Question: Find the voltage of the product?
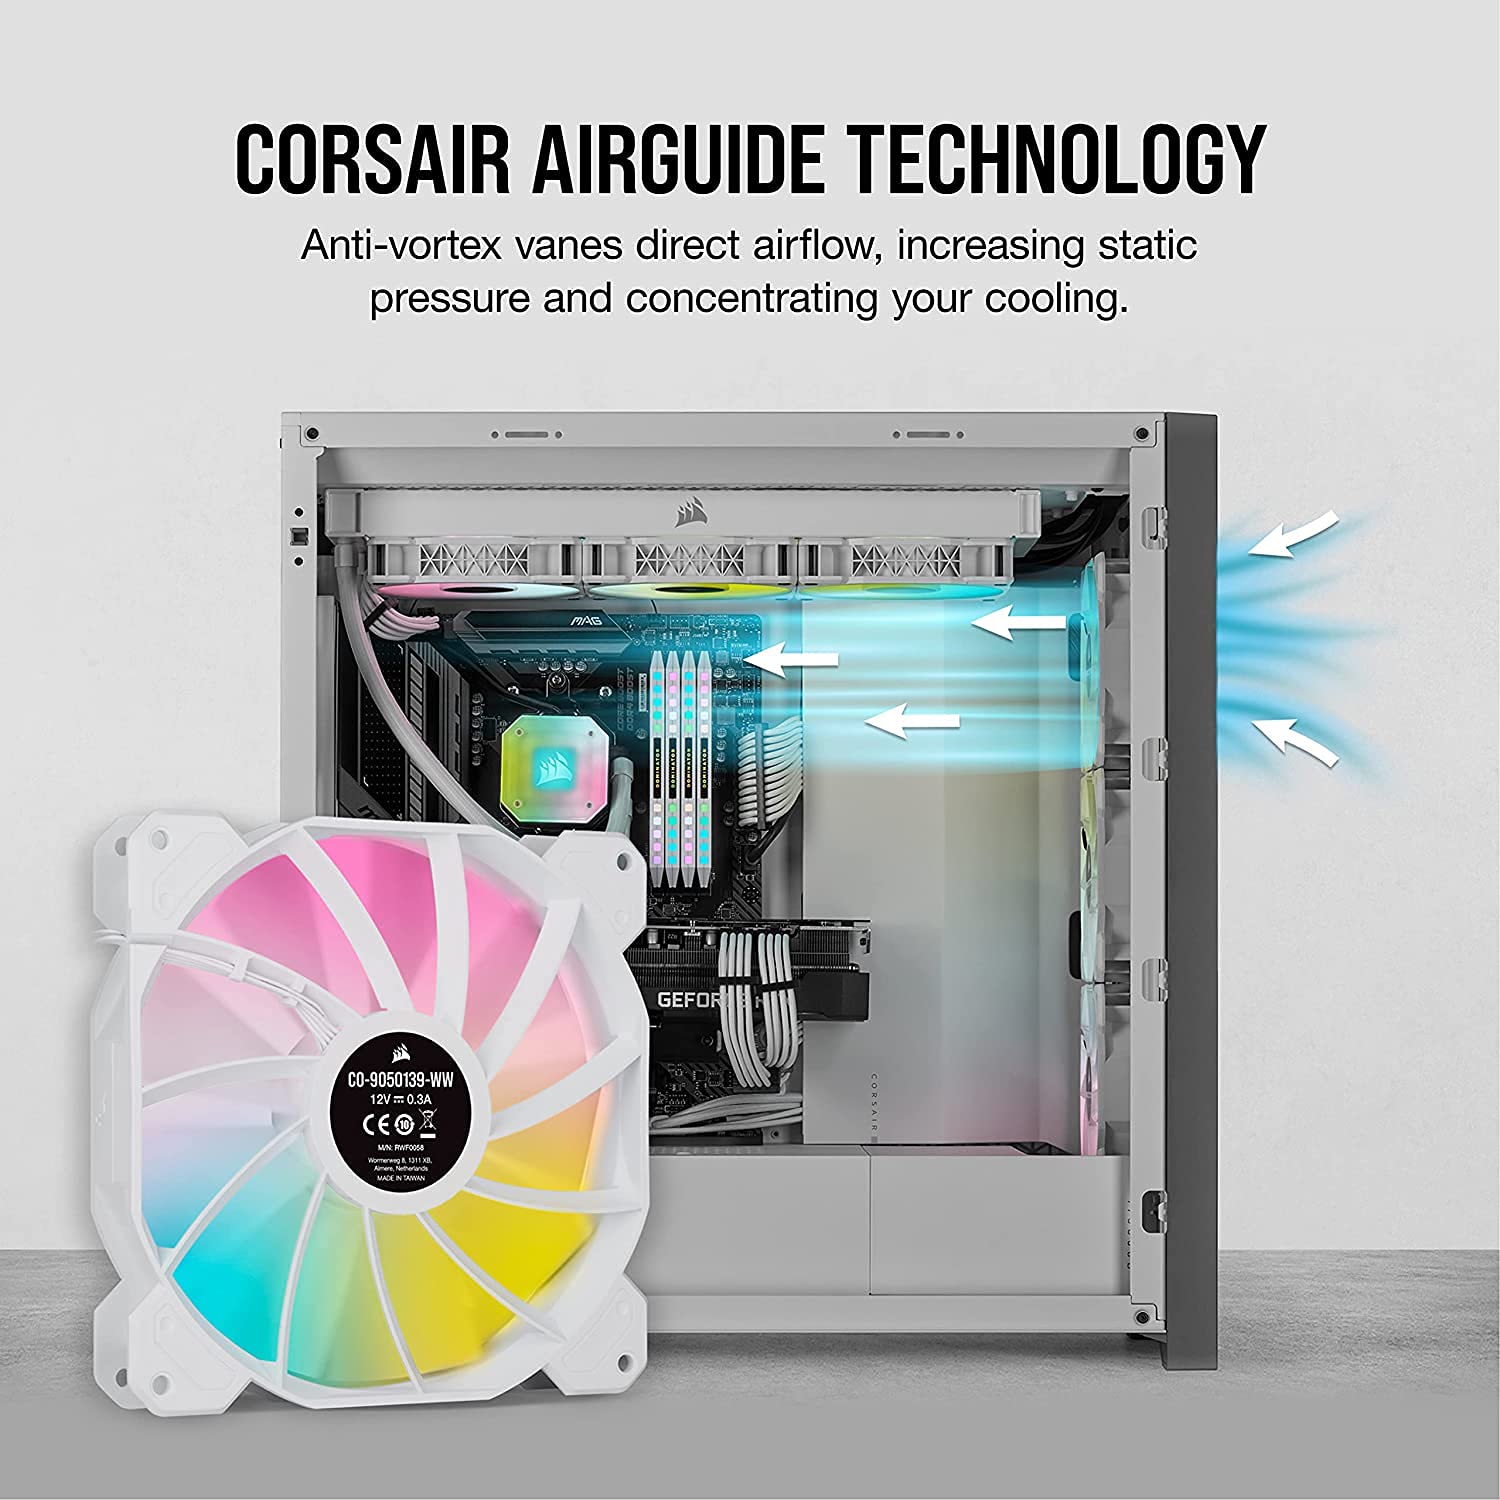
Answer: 12.0 volt